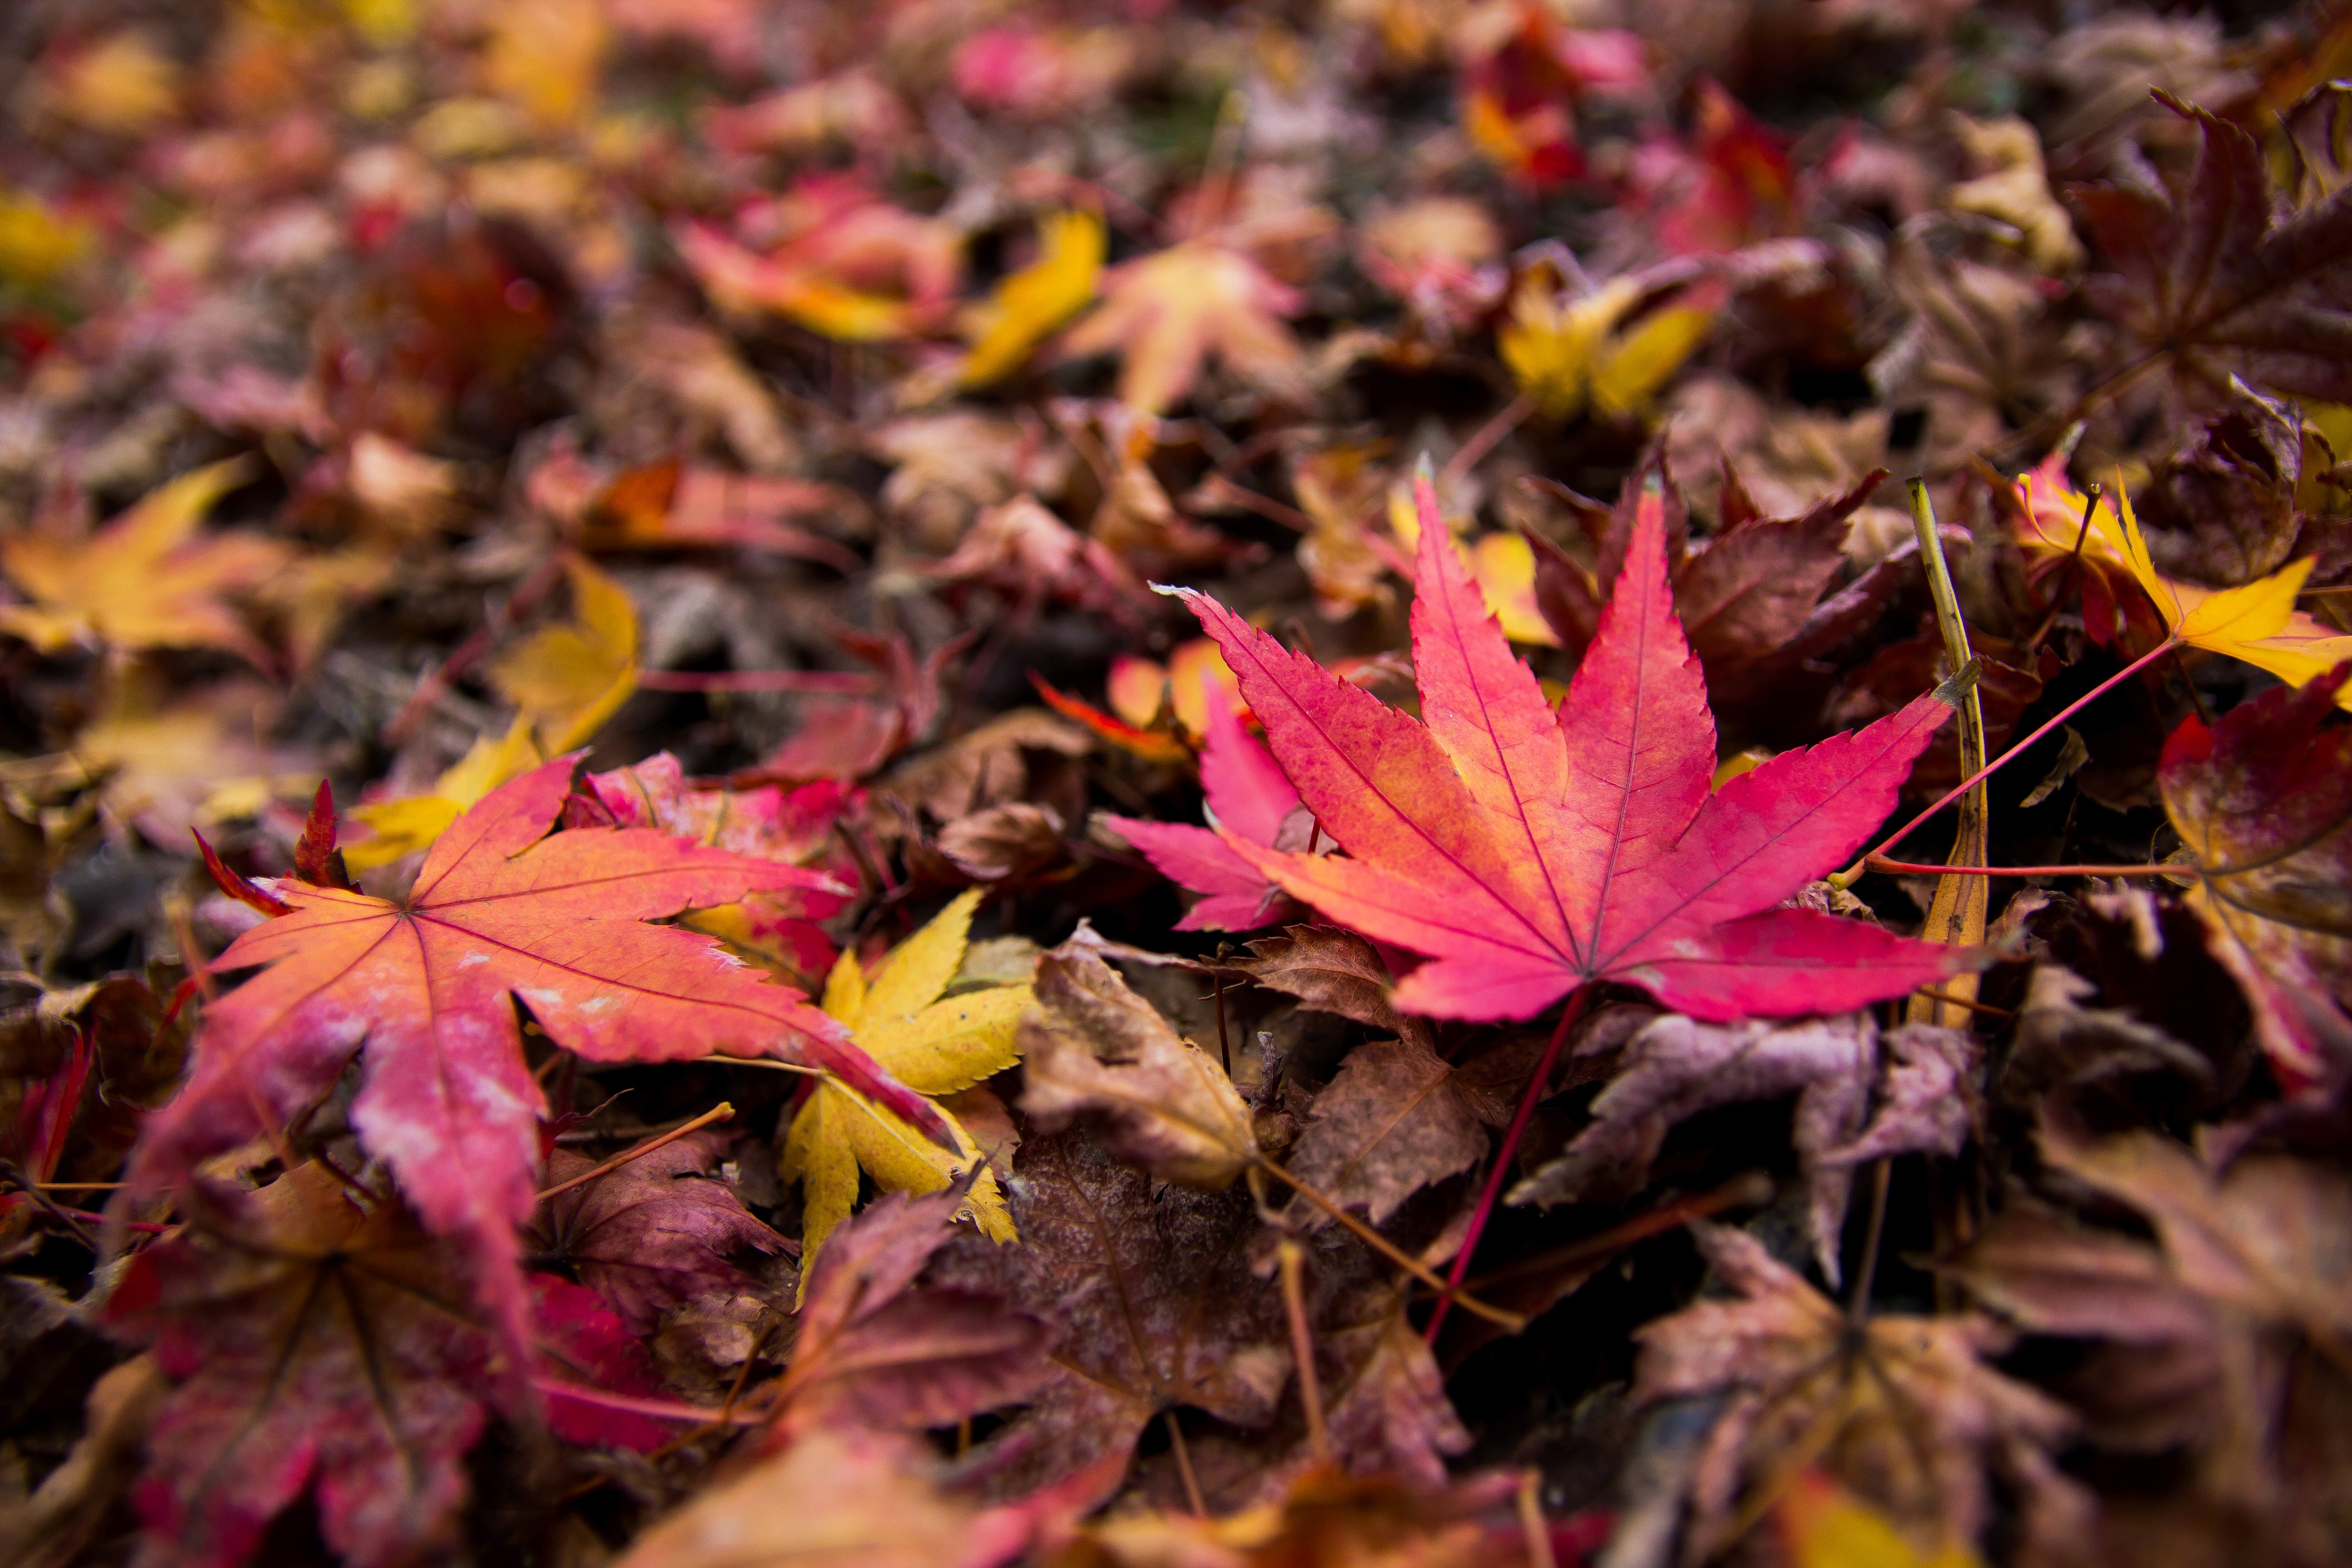
tree, nature, plant, leaf, flower, petal, autumn, botany, flora, season, maple tree, maple leaf, shrub, macro photography, flowering plant, woody plant, land plant